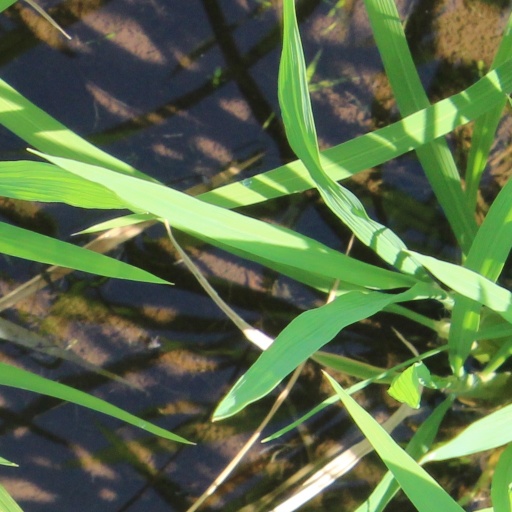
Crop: rice